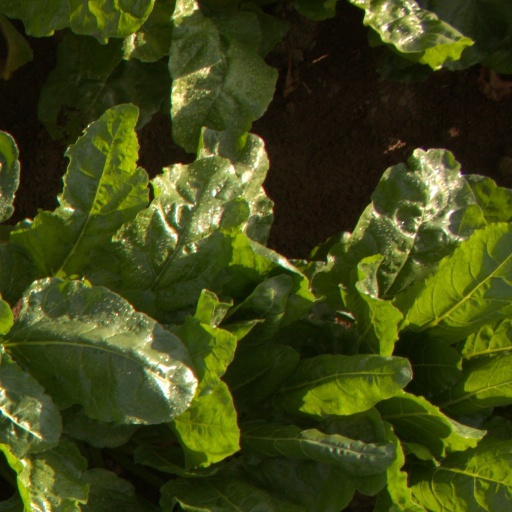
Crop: sugar beet